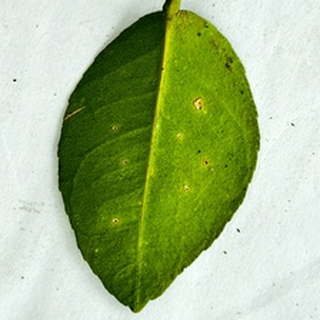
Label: lemon_sooty_mould